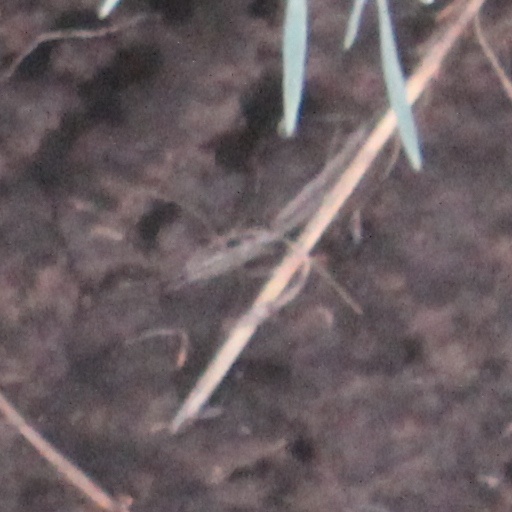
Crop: wheat